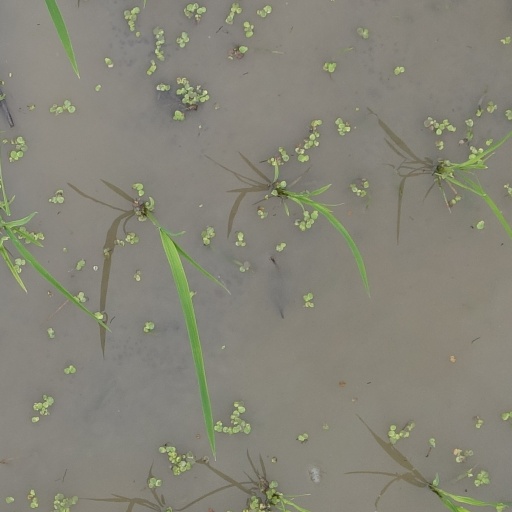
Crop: rice